Isidorus Brennsohn

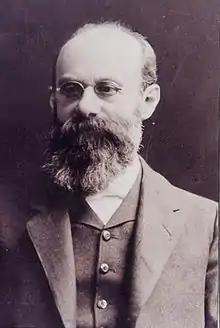
Isidorus Brennsohn

Isidorus Brennsohn (15 September 1854 – 31 December 1928) was a medical doctor and biographer, active mainly in pre-WWII Latvia.